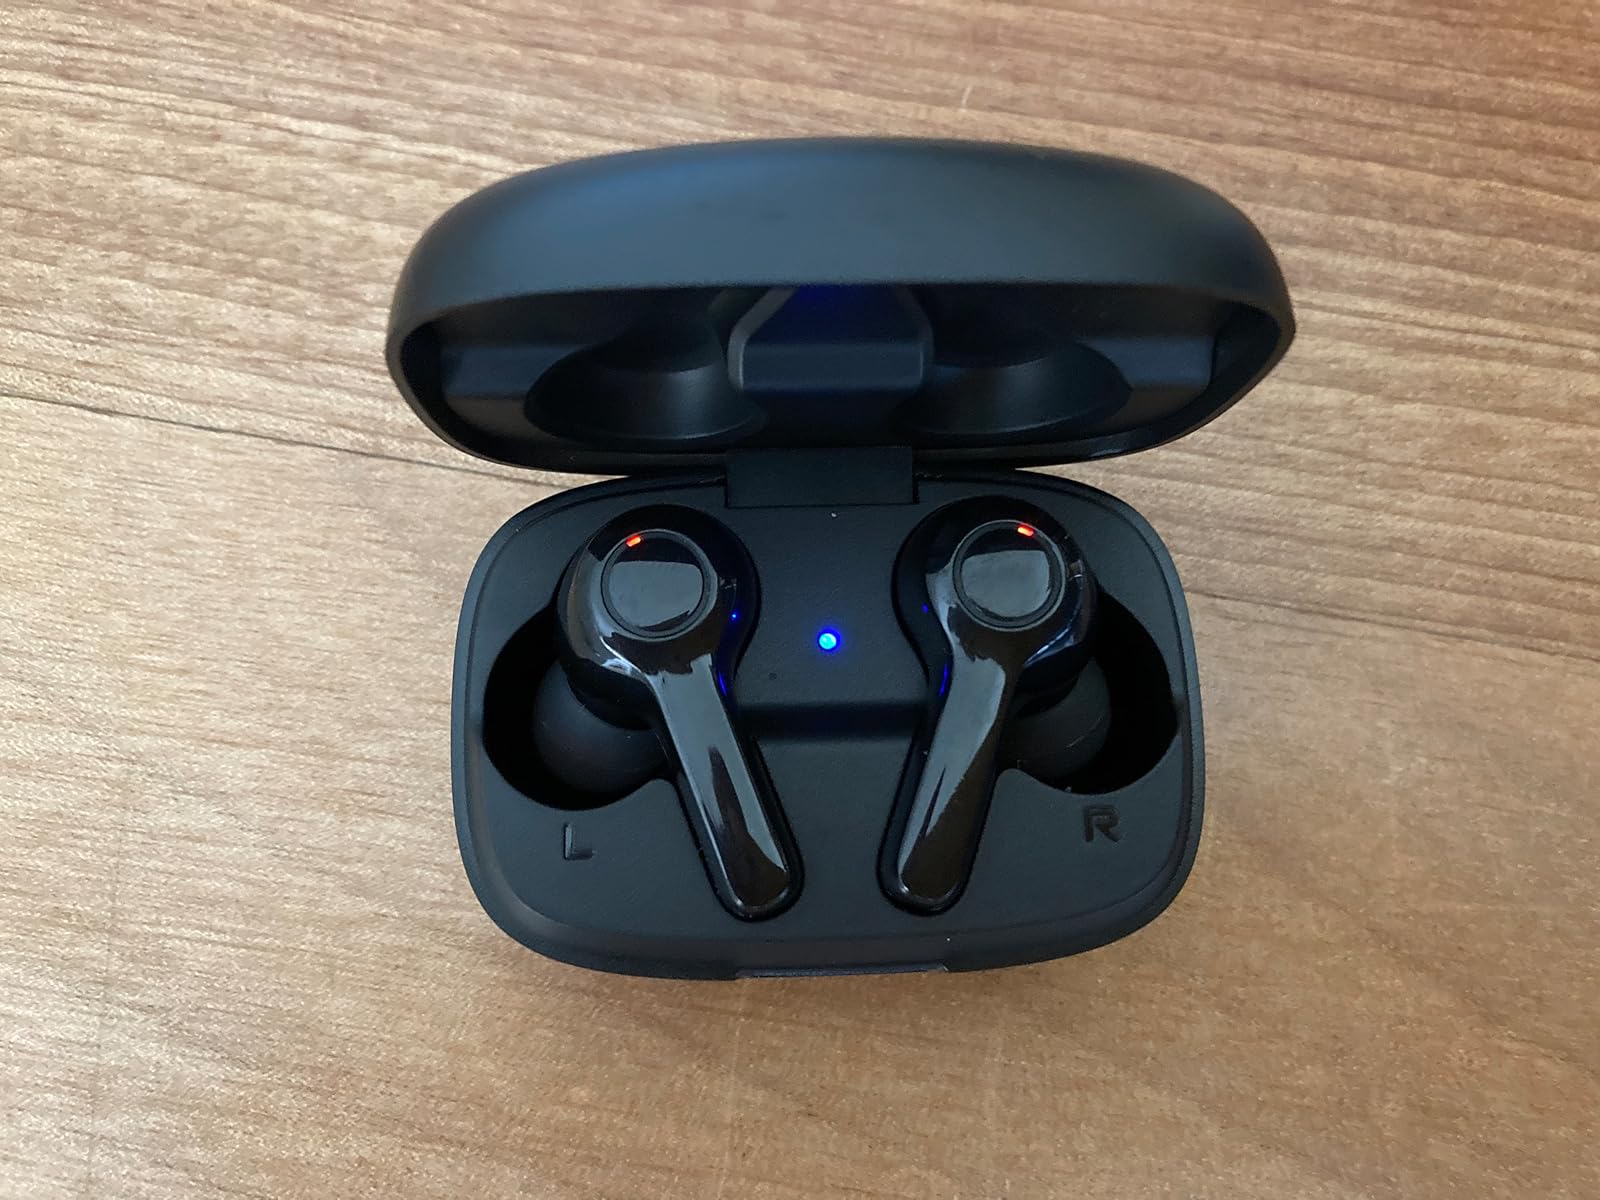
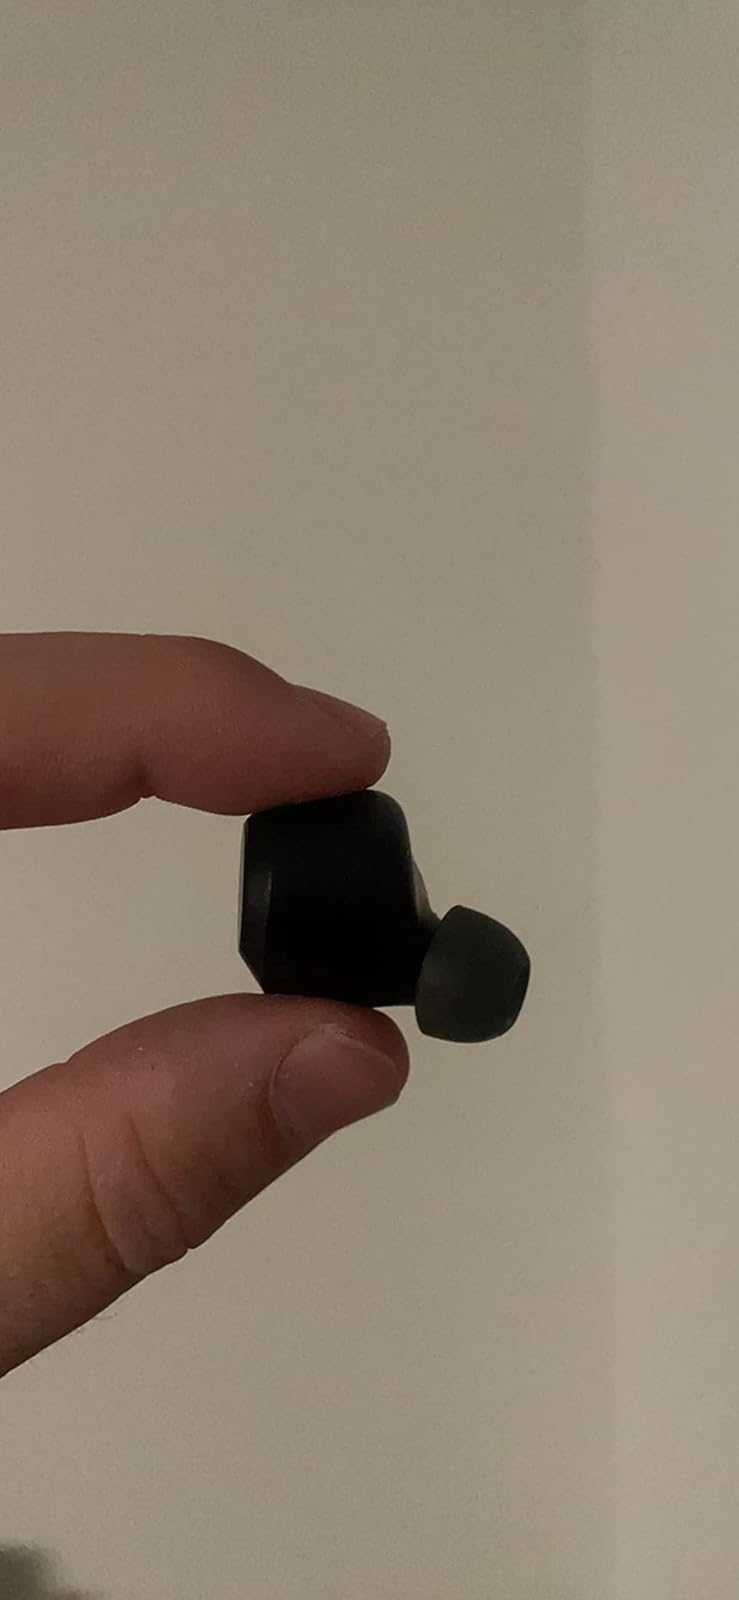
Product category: earbuds
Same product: no